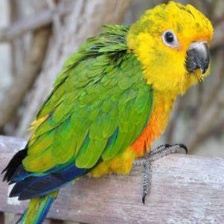
Species: JANDAYA PARAKEET
Scientific name: ARATINGA JANDAYA